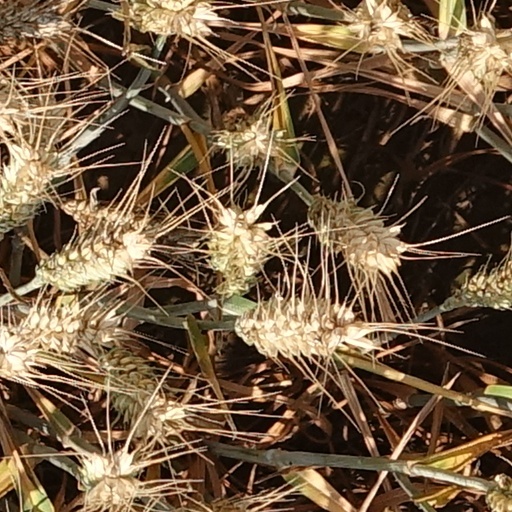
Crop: wheat